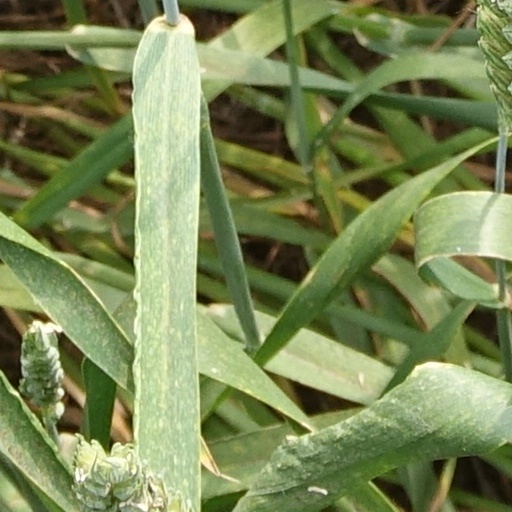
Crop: wheat